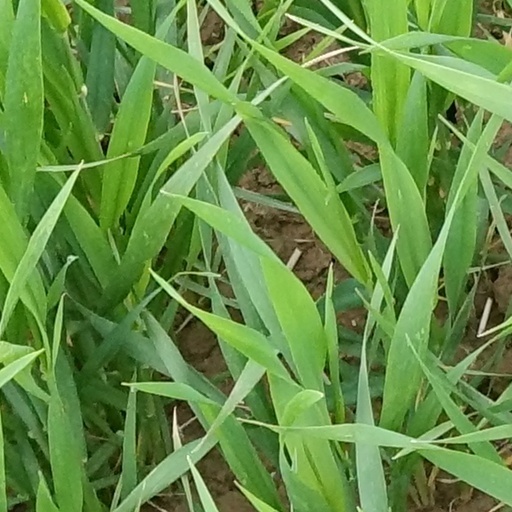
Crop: wheat